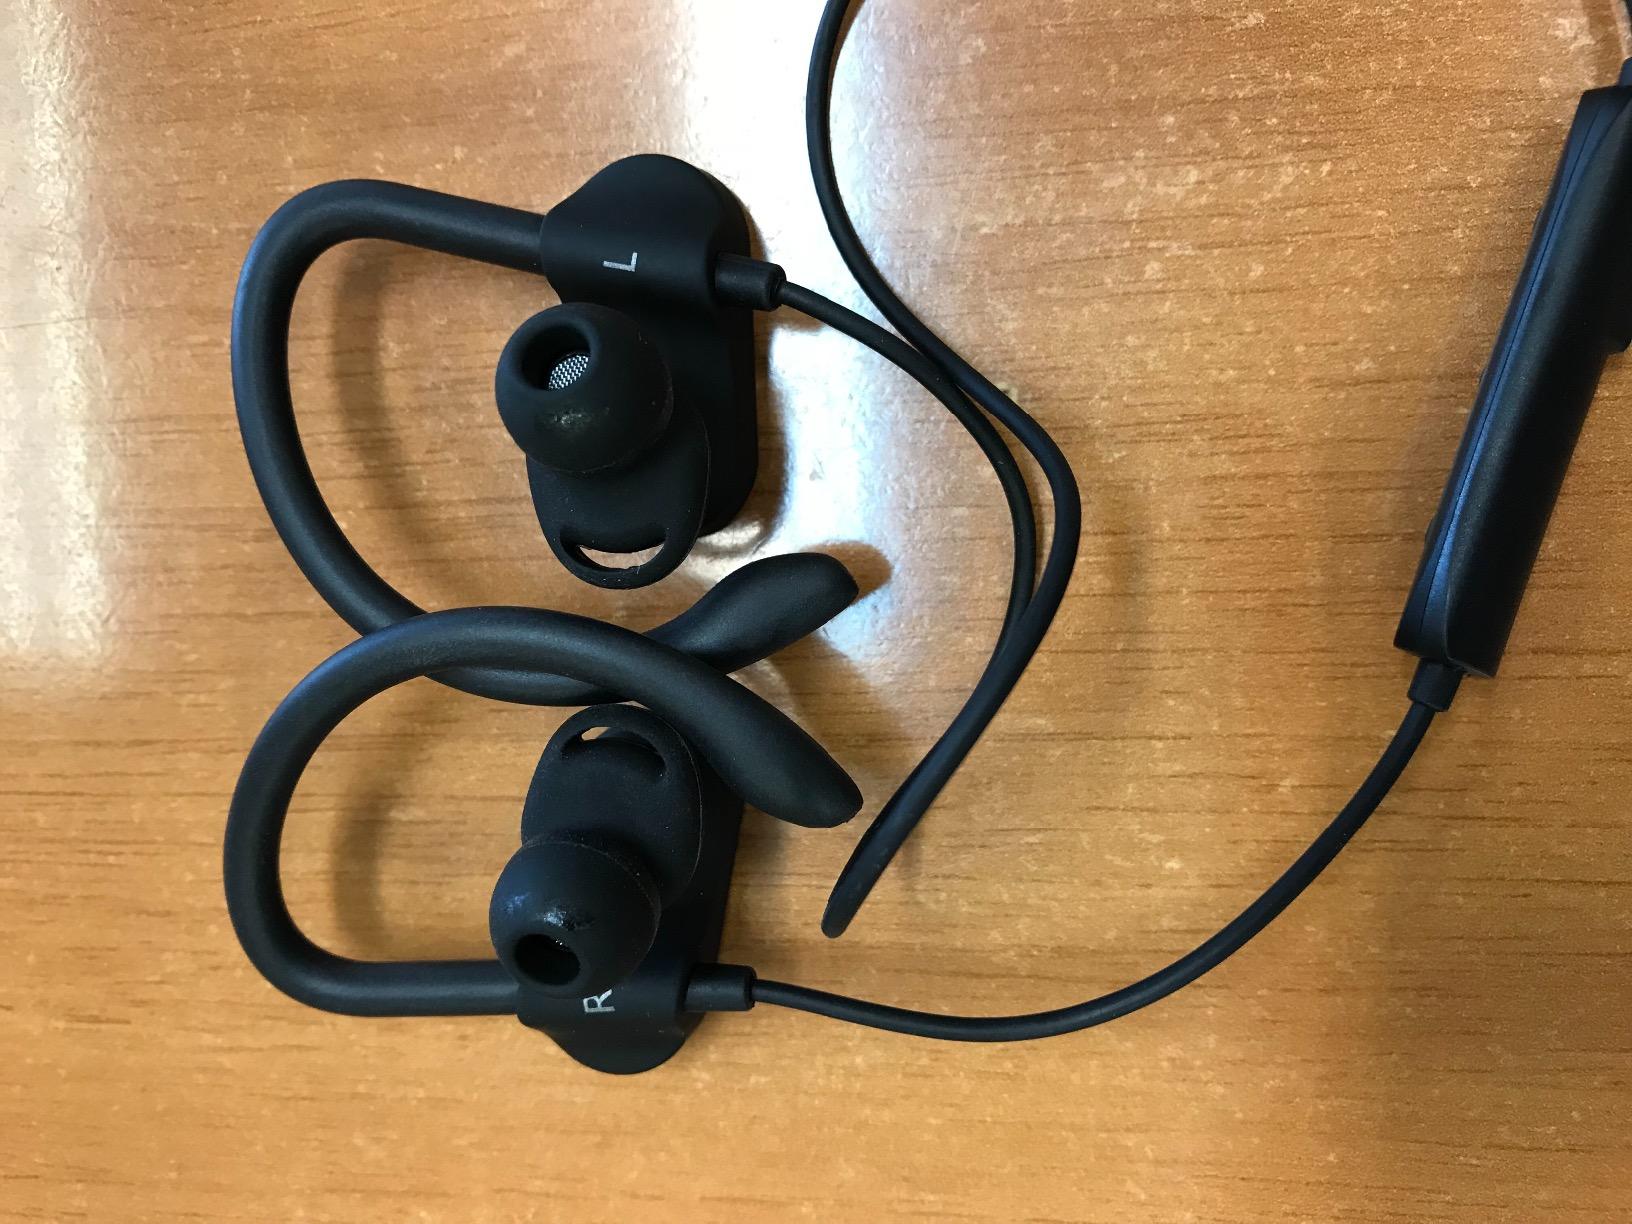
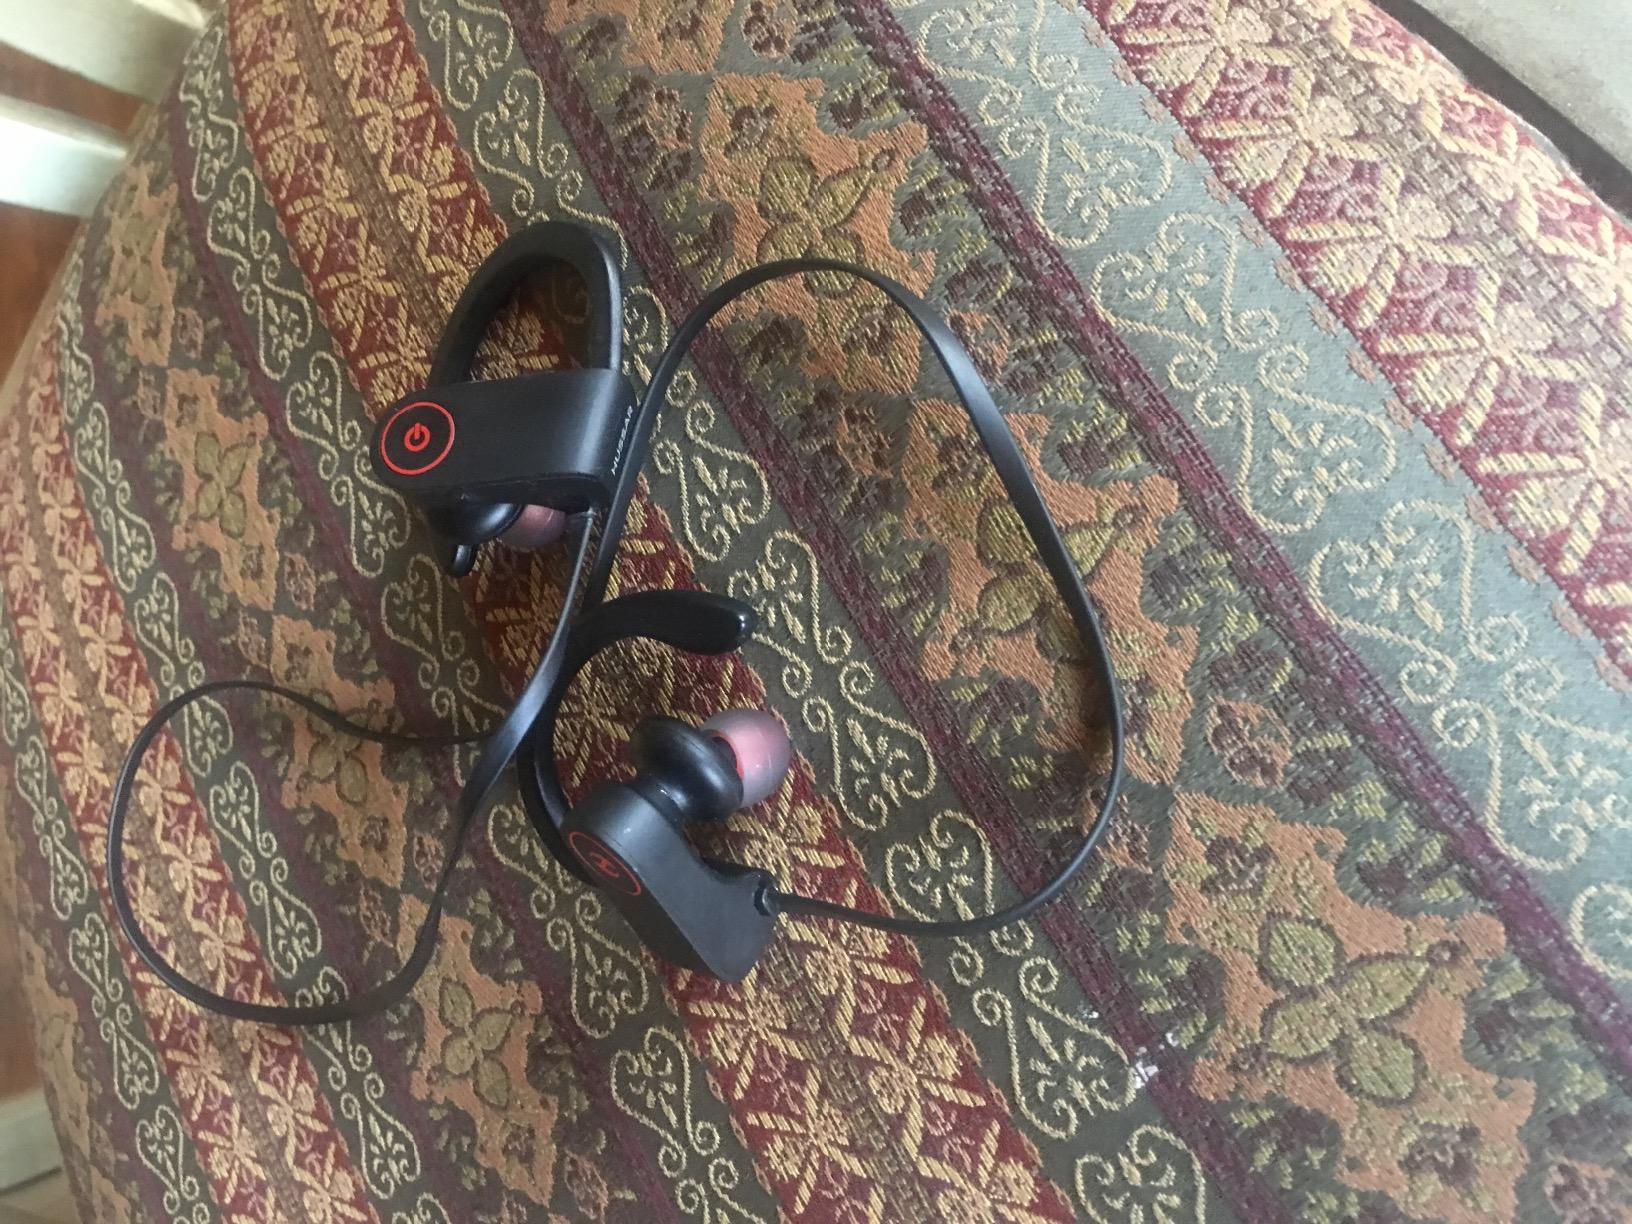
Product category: headphones
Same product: no